Anderson Church, Chennai

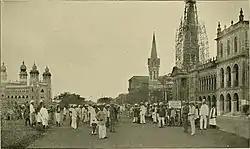
Image of the old view of the Esplanade Road (NSC Bose Road), with the Church seen on the right

The church was named after John Anderson (1805–1855), a Scottish missionary who founded the mission of the Free Church of Scotland at Madras, India. He is believed to have established an educational institution in the name of General Assembly School in 1835 at Egmore. It was moved to George Town area in Chennai by 1838 and later went on to become the Free Church of Scotland's central shrine in Chennai in 1845. The Madras Christian College was started at this campus in 1867, initially as a school and later became a college in 1876. The College was later moved to Tambaram in 1937 and only the Church operates from the campus. The Chapel was originally called College Chapel, but later came to be known as Anderson Church, after the death of Anderson.